Uzen-Chitose Station

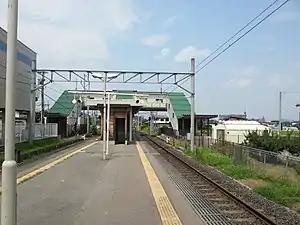
Uzen-Chitose Station, August 2013

is a junction railway station in the city of Yamagata, Yamagata Prefecture, Japan, operated by East Japan Railway Company (JR East).